Athletics at the 1996 Summer Olympics – Women's 100 metres hurdles

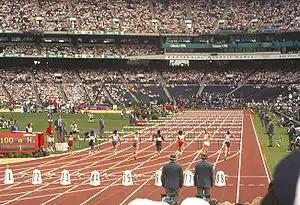

These are the official results of the Women's 100 metres Hurdles at the 1996 Summer Olympics in Atlanta. There were a total of 44 competitors.